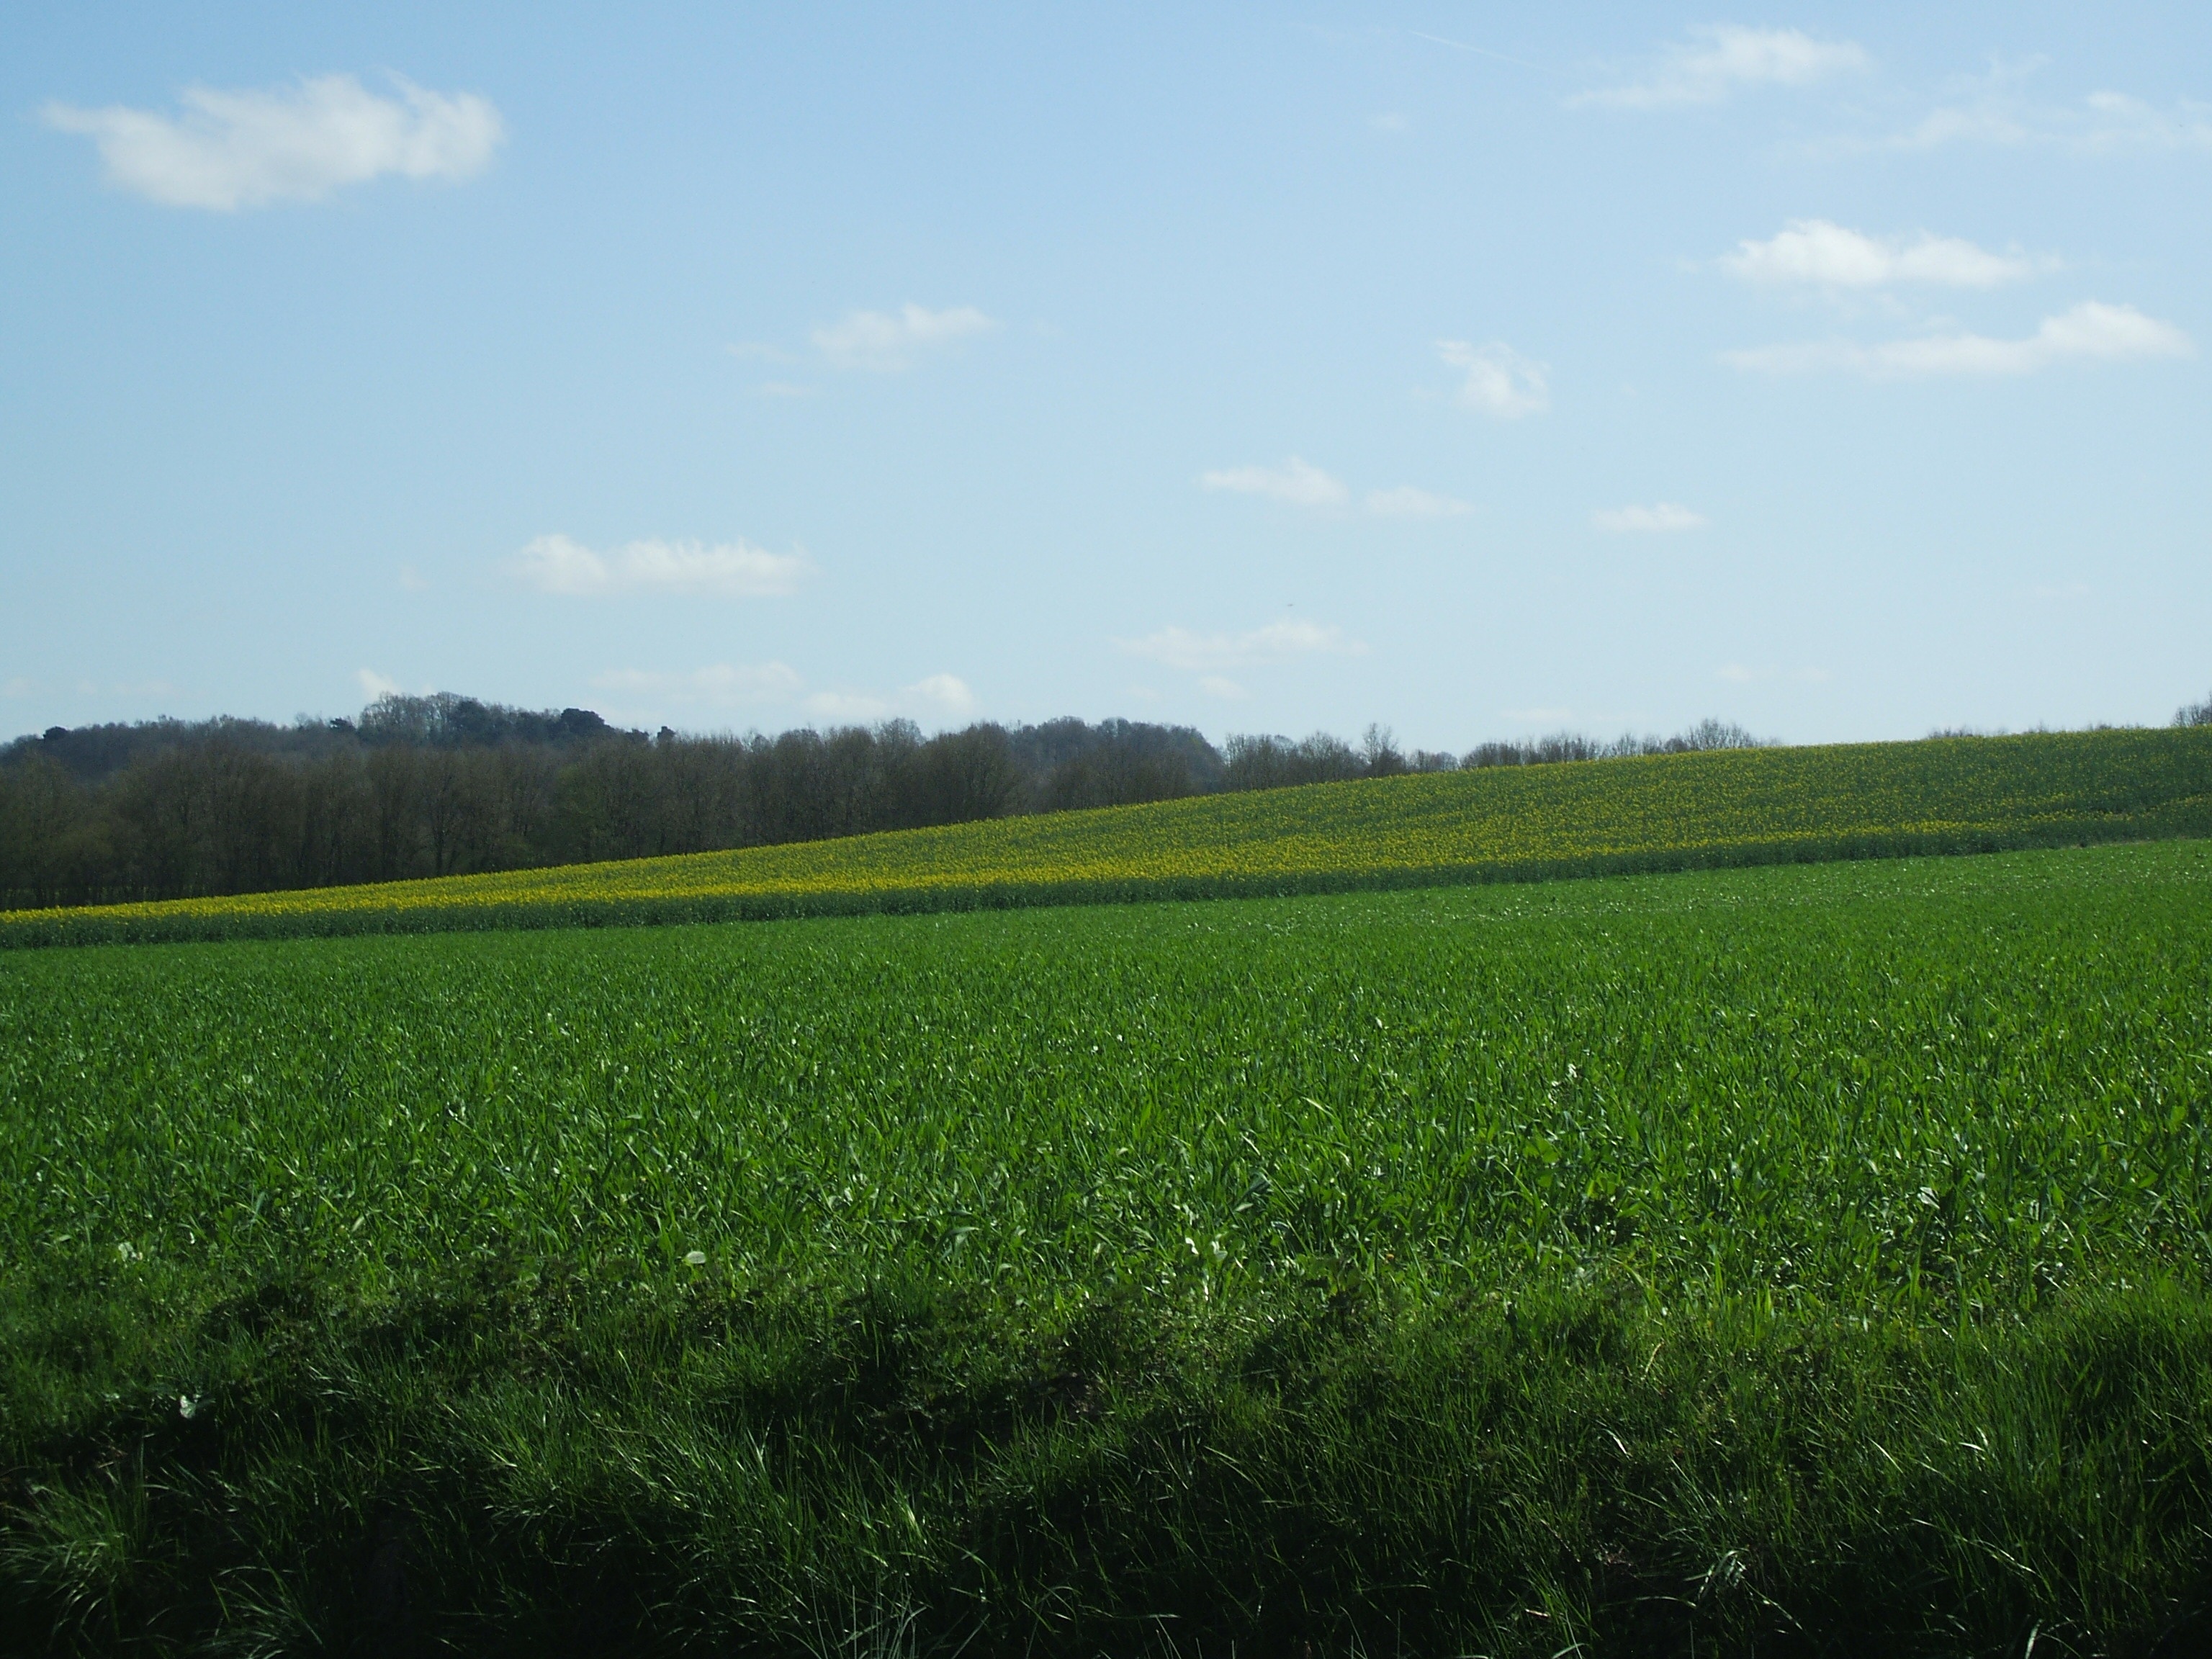
landscape, forest, grass, horizon, plant, sky, field, farm, lawn, meadow, prairie, hill, flower, spring, green, crop, pasture, soil, agriculture, plain, grassland, plantation, normandy, habitat, rural area, paddy field, the fields, green fields, natural environment, grass family